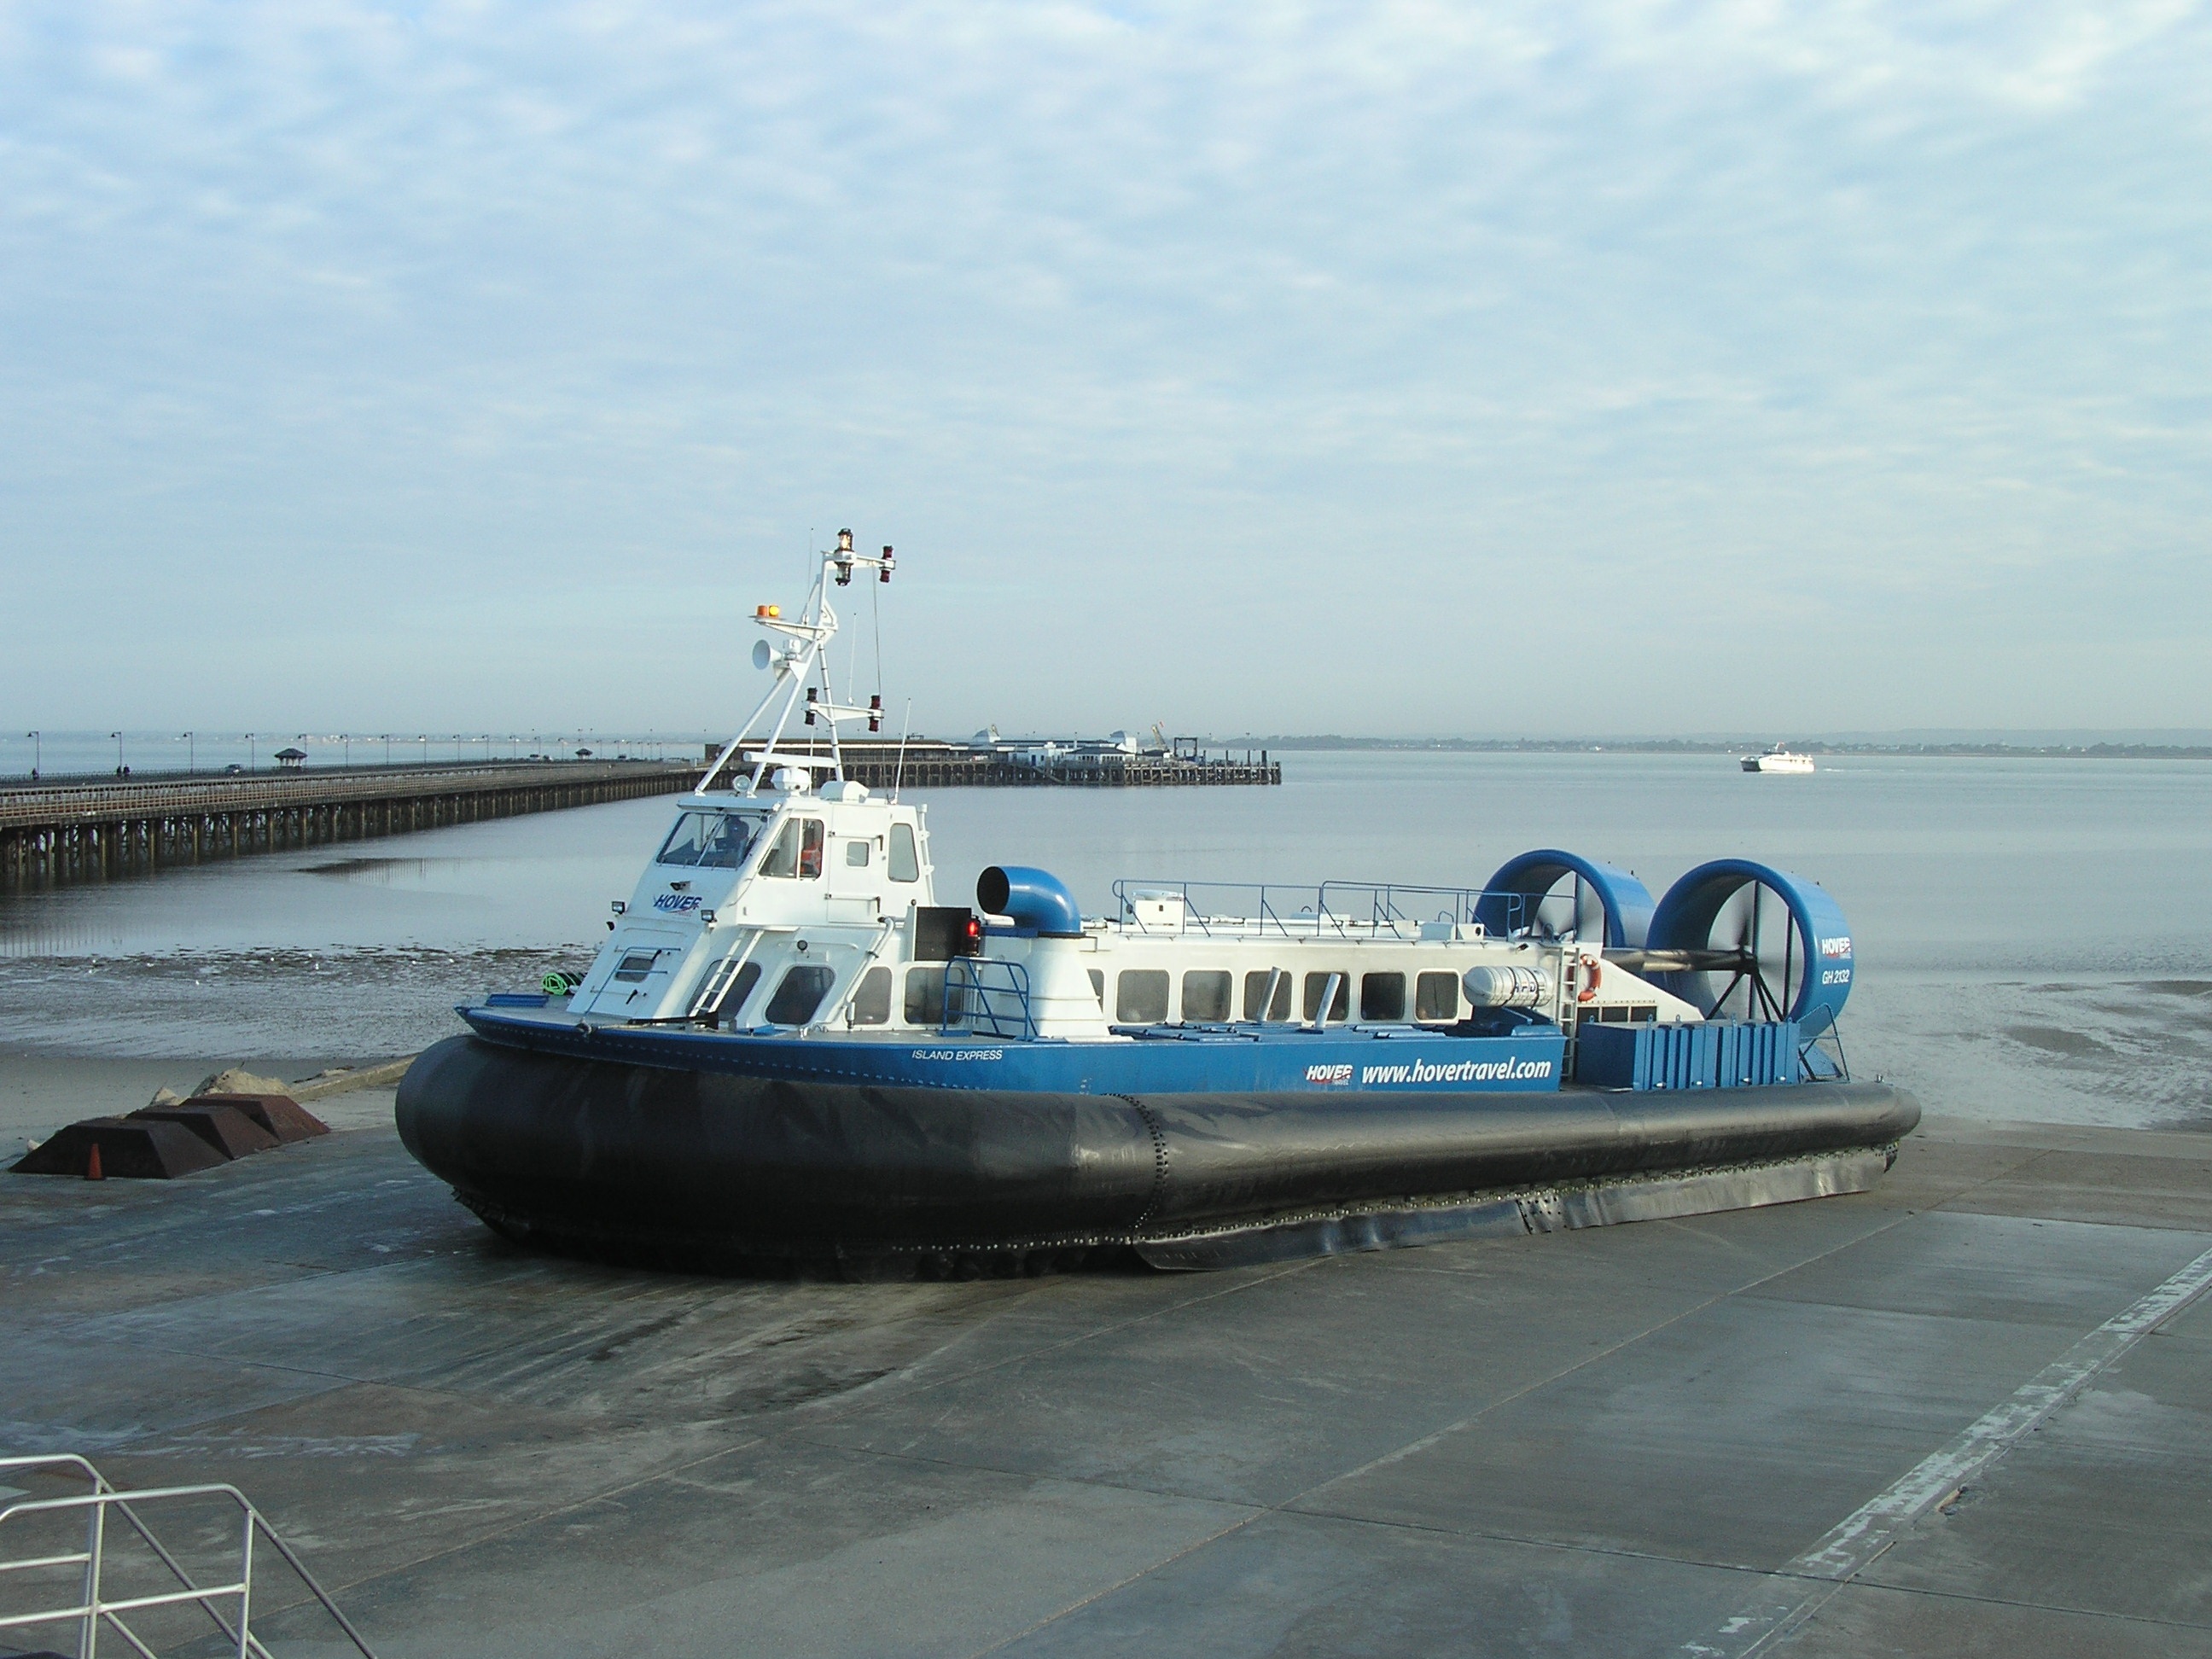
sea, water, technology, boat, ship, transportation, transport, vehicle, craft, motorboat, ferry, hover, nautical, engine, marine, tugboat, landing, watercraft, passenger ship, hovercraft, pilot boat